The Glass Mountain (pulp)

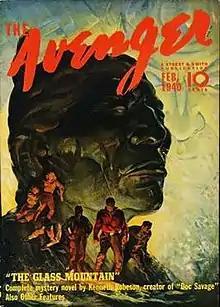
First publication

"The Glass Mountain" is the 8th pulp magazine story to feature The Avenger. Written by Paul Ernst, it was published in the April 1, 1940 issue of "The Avenger" magazine.